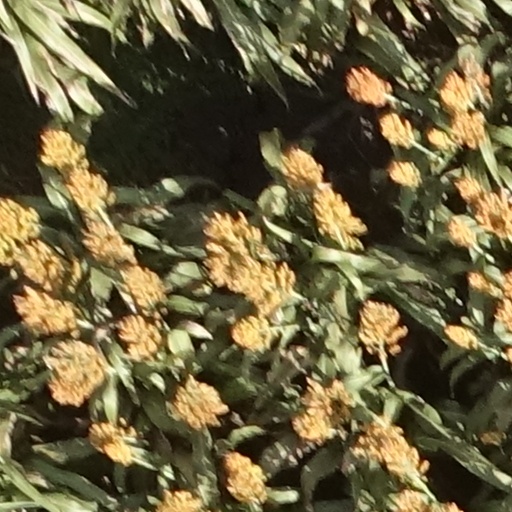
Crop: sorghum